A Voyage to the Moon (Tucker novel)

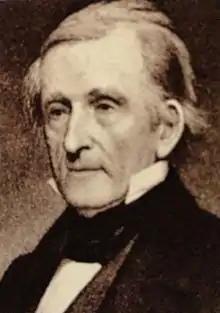
Author George Tucker (pictured in 1845)

"A Voyage to the Moon" was written by George Tucker (1775–1861), a former three-term member of the United States House of Representatives (1819–1825) who was at the time a professor at the newly founded University of Virginia. It was Tucker's second novel, following his 1824 debut "The Valley of Shenandoah". "A Voyage to the Moon" was originally published in 1827 by Elam Bliss under the pseudonym Joseph Atterley. It was reprinted under Tucker's real name by Gregg Press in 1975, including an introduction by David G. Hartwell and an anonymous review originally printed in the March 1828 edition of "American Quarterly Review".